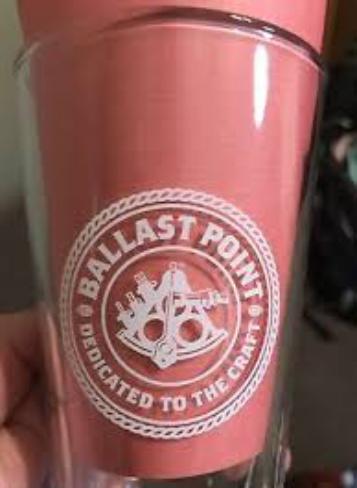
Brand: Ballast Point
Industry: Food